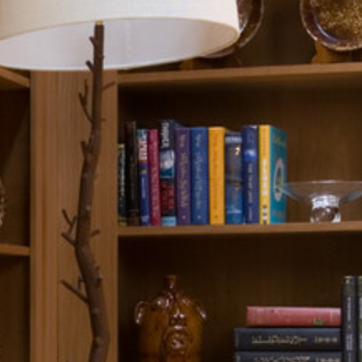
Material: paper